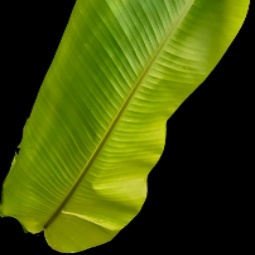
Label: Zinc